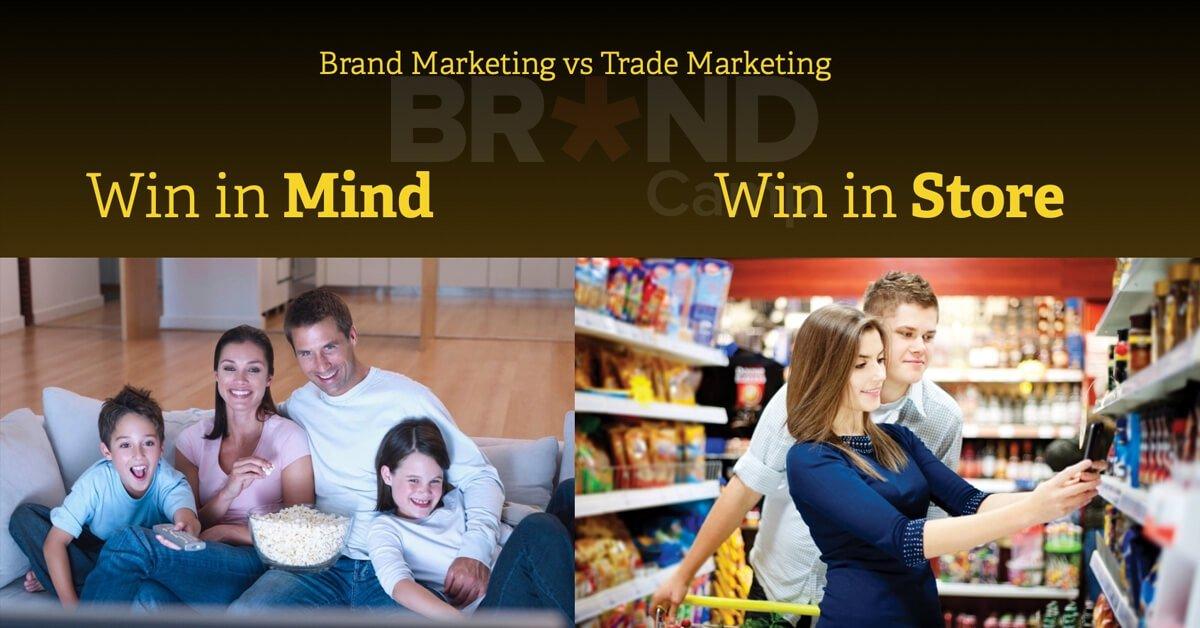
có một cặp đôi đang đi siêu thị cùng nhau